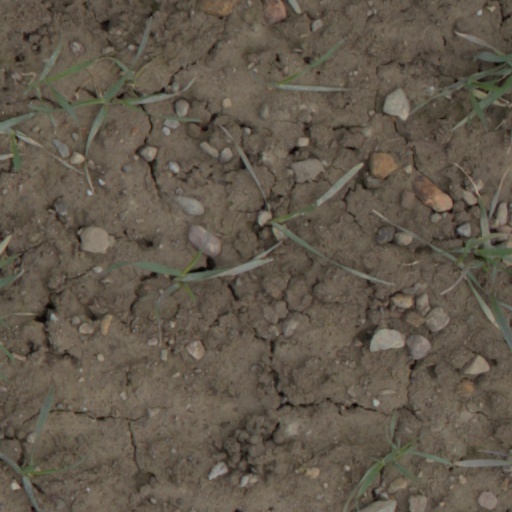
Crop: wheat